Nang Kwak

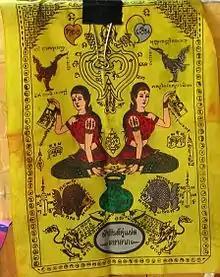
Nang Kwak luck-bringing charm for shopkeepers in Bangkok.

Nang Kwak is a benevolent spirit. She is deemed to bring luck, especially in the form of money, to the household. She is the patron deity of merchants and salesmen. She can be seen in almost every business establishment in Thailand.